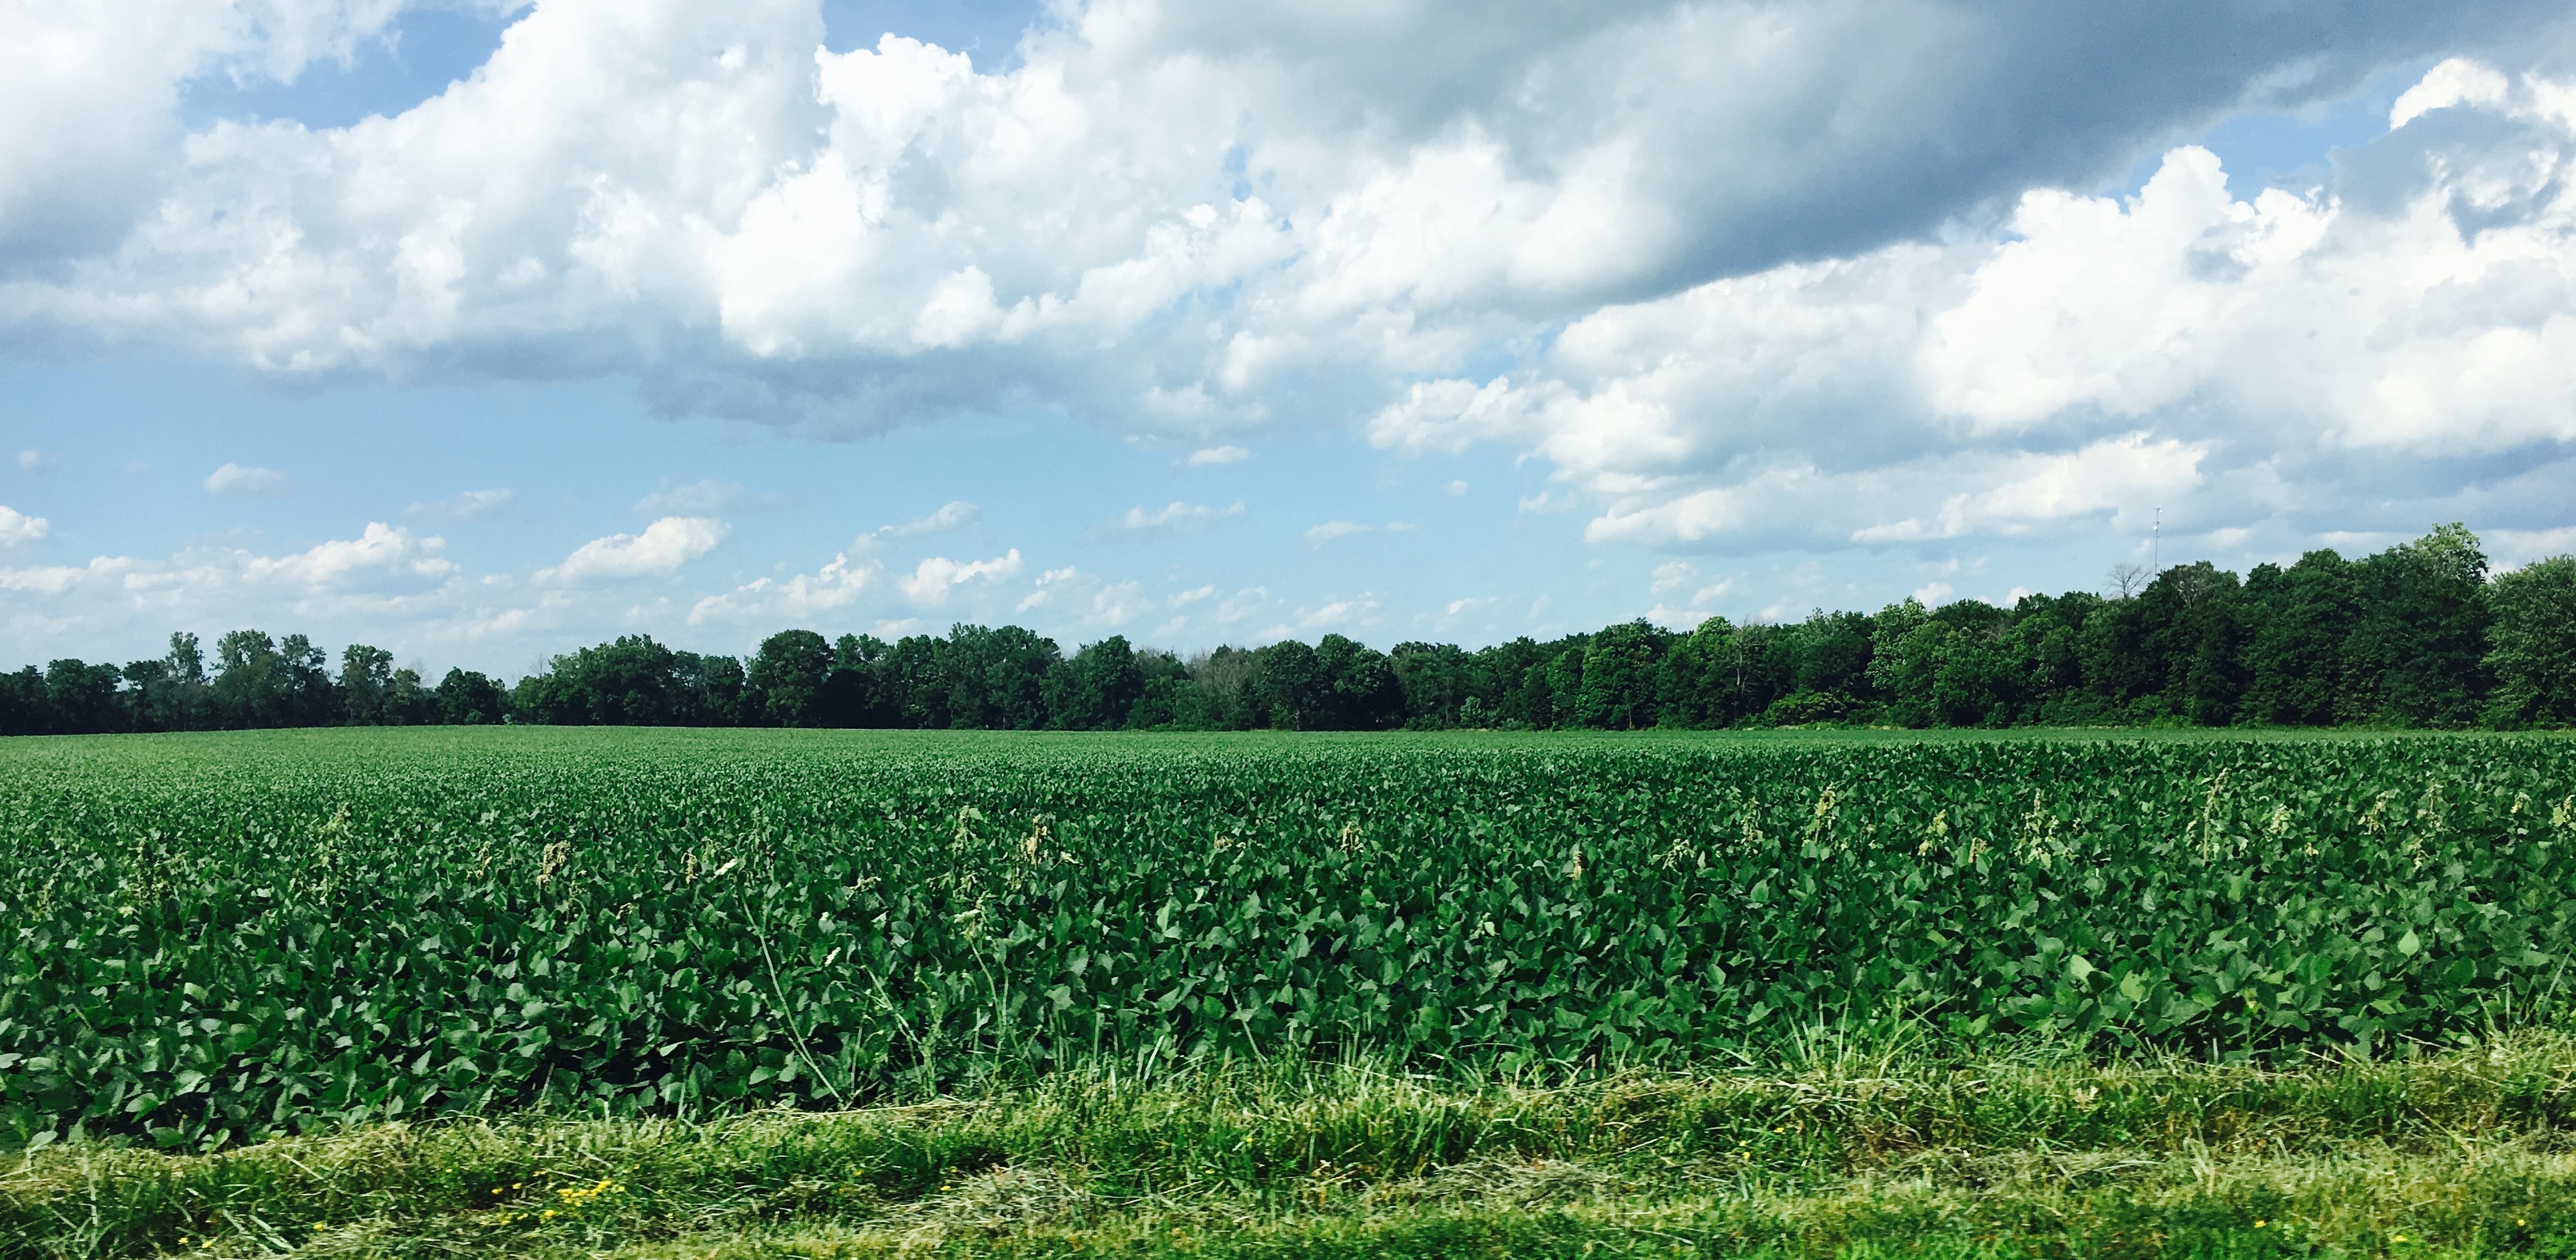
grass, cloud, plant, sky, field, farm, lawn, meadow, prairie, flower, crop, pasture, soil, agriculture, plain, grassland, plantation, rural area, paddy field, grass family